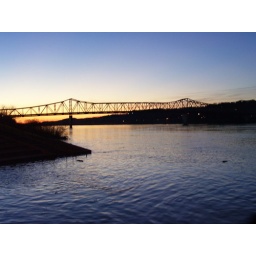
The 6th street bridge in Huntington, WV.